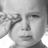
Emotion: sad